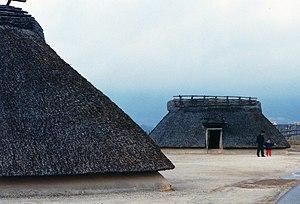
Yoshinogari est le nom d'un grand complexe de sites archéologiques de la période Yayoi situé à Yoshinogari et Kanzaki dans la préfecture de Saga, dans le Kyūshū au Japon. Selon la chronologie établie par sériations de poteries Yayoi au XXᵉ siècle, Yoshinogari date d'entre le IIIᵉ siècle av. J.-C. et le IIIᵉ siècle. Cependant, les récentes tentatives d'utiliser les méthodes de datation absolue comme la spectrométrie de masse par accélérateur ont montré que la plus ancienne composante Yayoi du site de Yoshinogari date d'avant 400 av. J.-C..
La préfecture de Saga est située dans la partie nord-ouest de Kyūshū, au Japon.